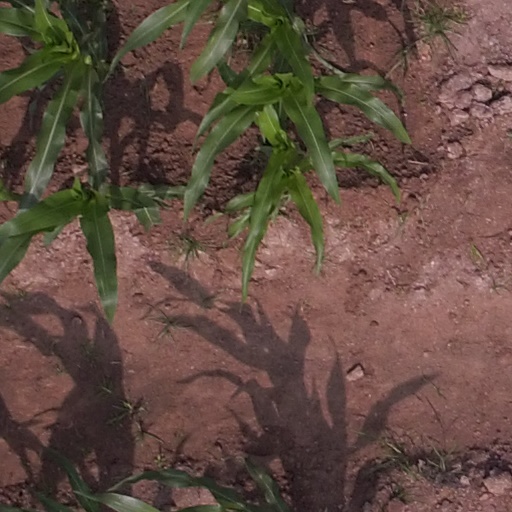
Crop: maize; corn